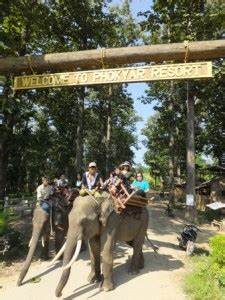
Label: elephant